Holly Robinson (athlete)

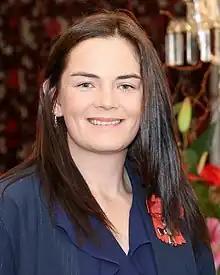
Robinson in 2022

Holly Irene Robinson (born 10 December 1994) is a New Zealand para-athlete, primarily competing in the javelin throw. She represented New Zealand at the 2012, 2016 and 2020 Summer Paralympics, winning silver in 2016 and gold in 2020. At the 2016 Games, she was New Zealand's flagbearer for the opening ceremony.